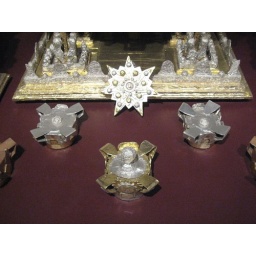
By James Hampton (1909 - 1964)1930 - 1964Gold and silver aluminum foil, Kraft paper, and plastic over wood furniture, paperboard and glass